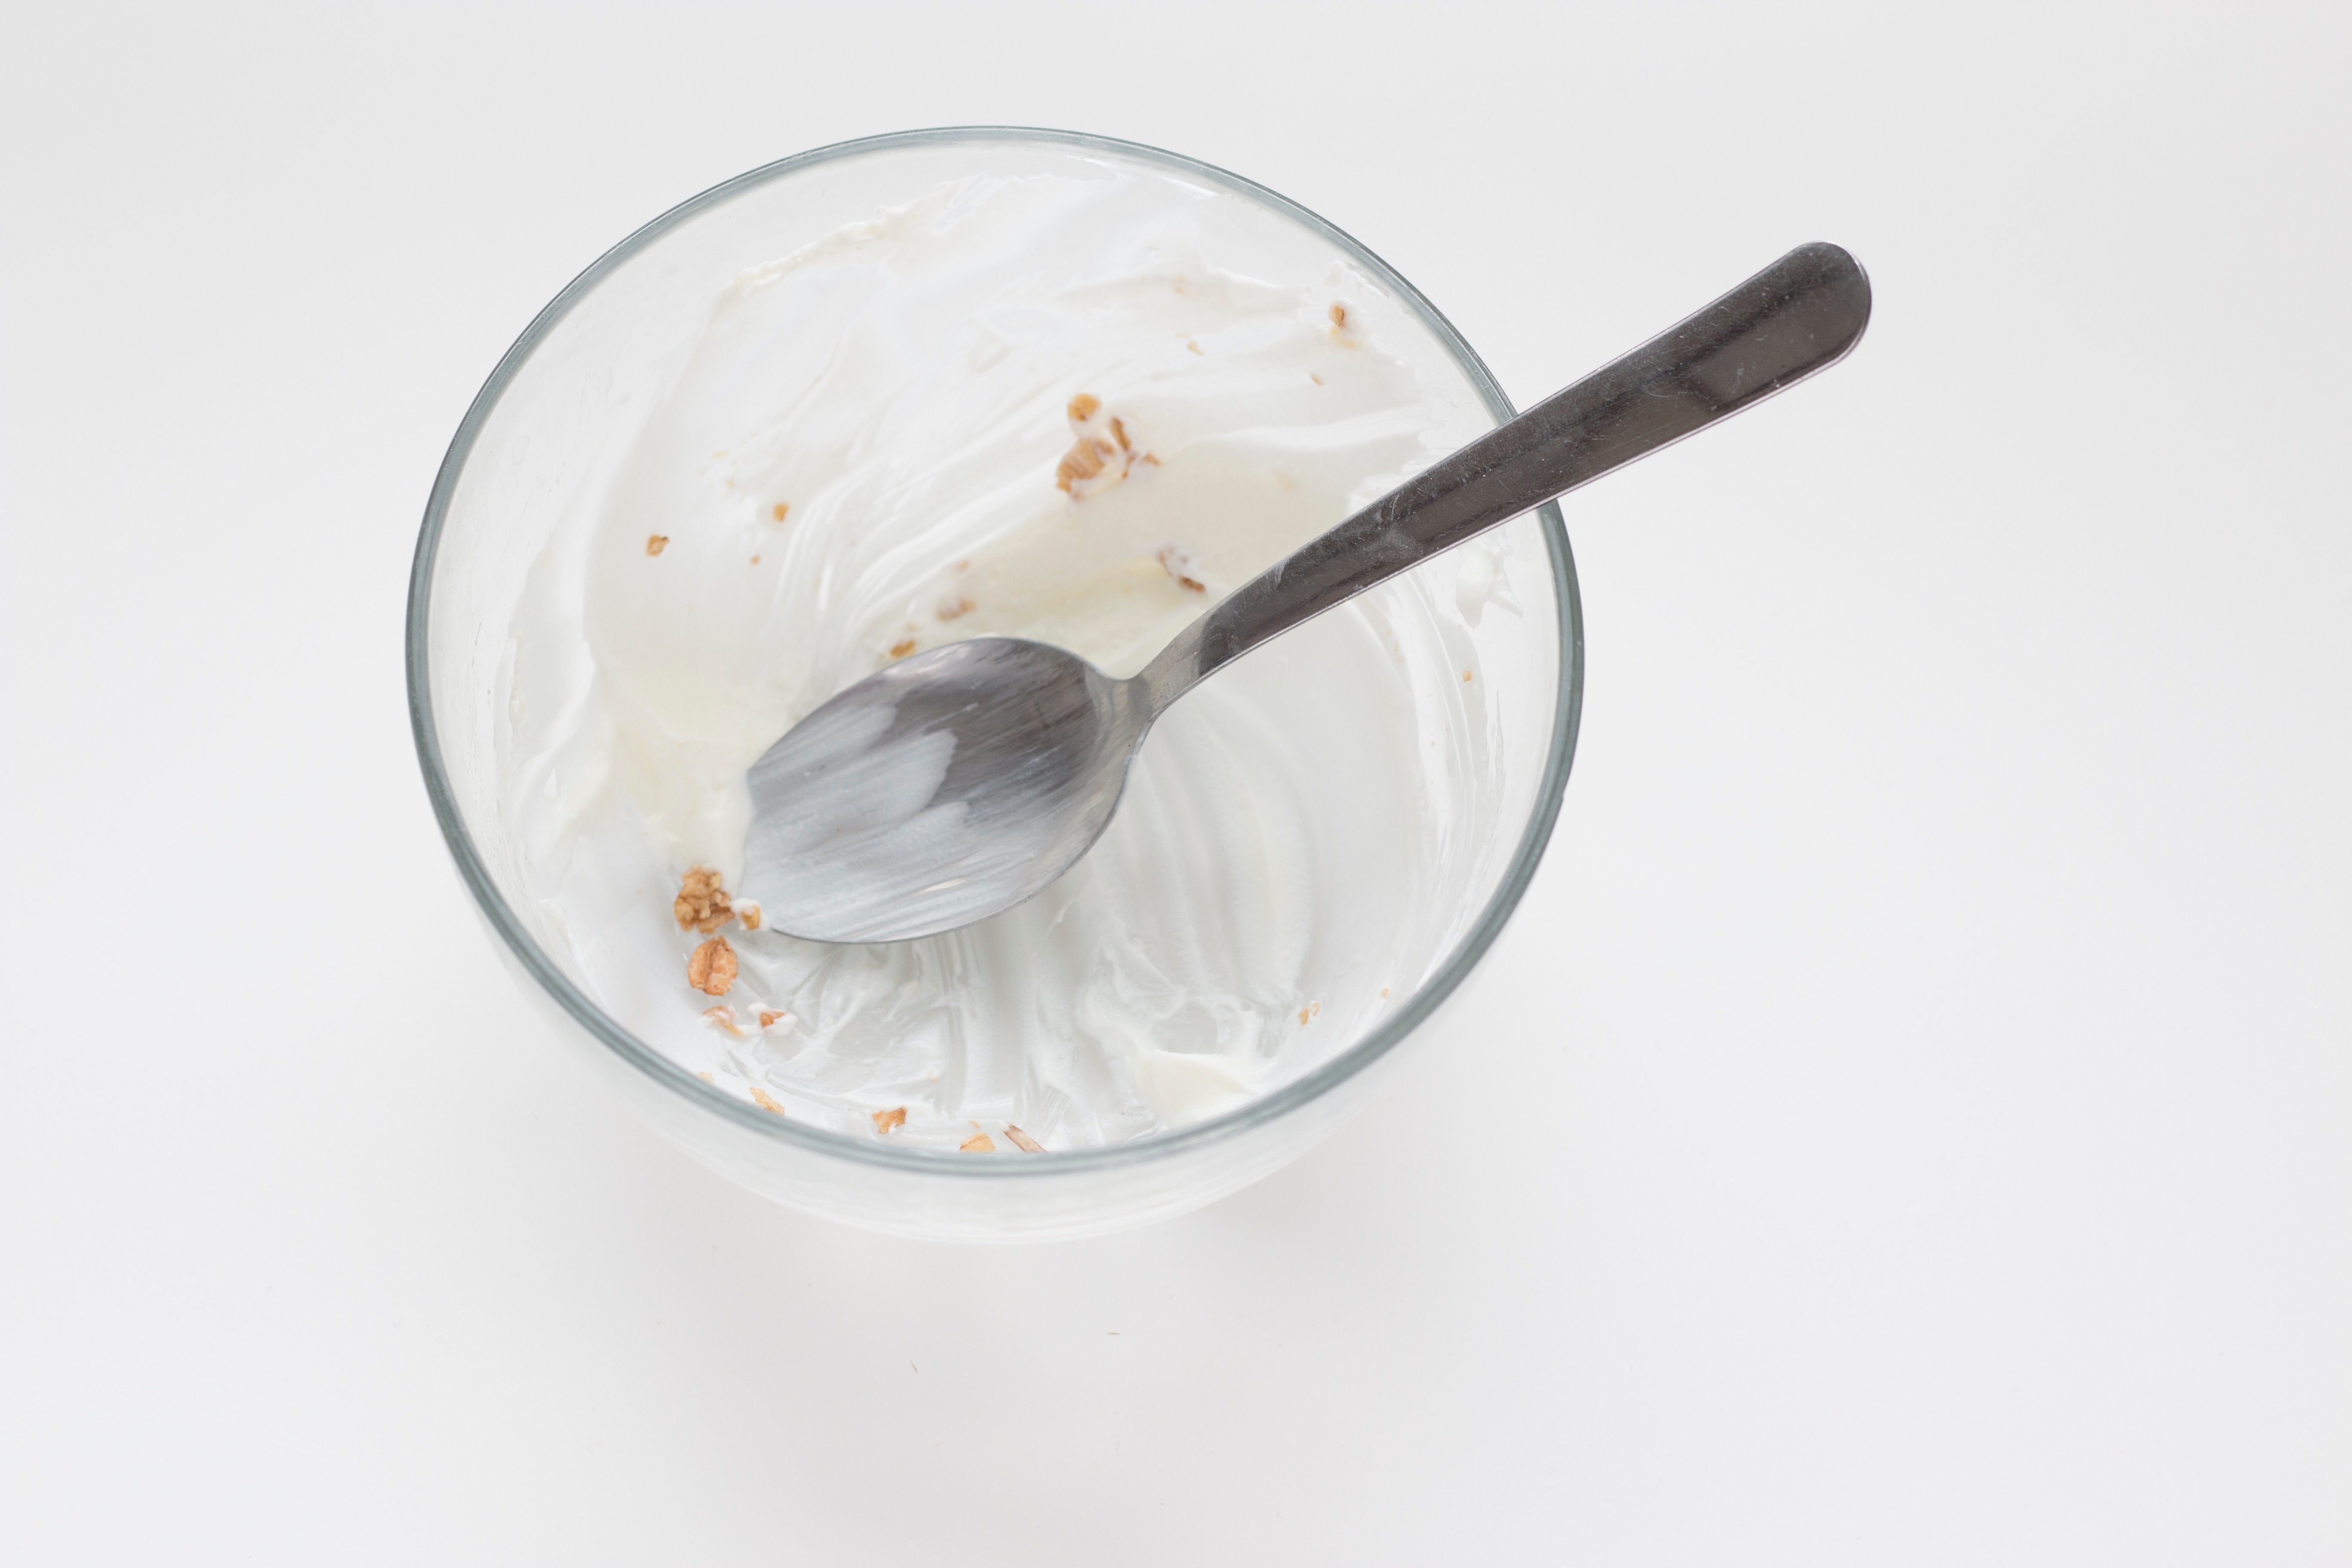
food, produce, drink, breakfast, ice cream, dessert, cream, dairy product, coconut, flavor